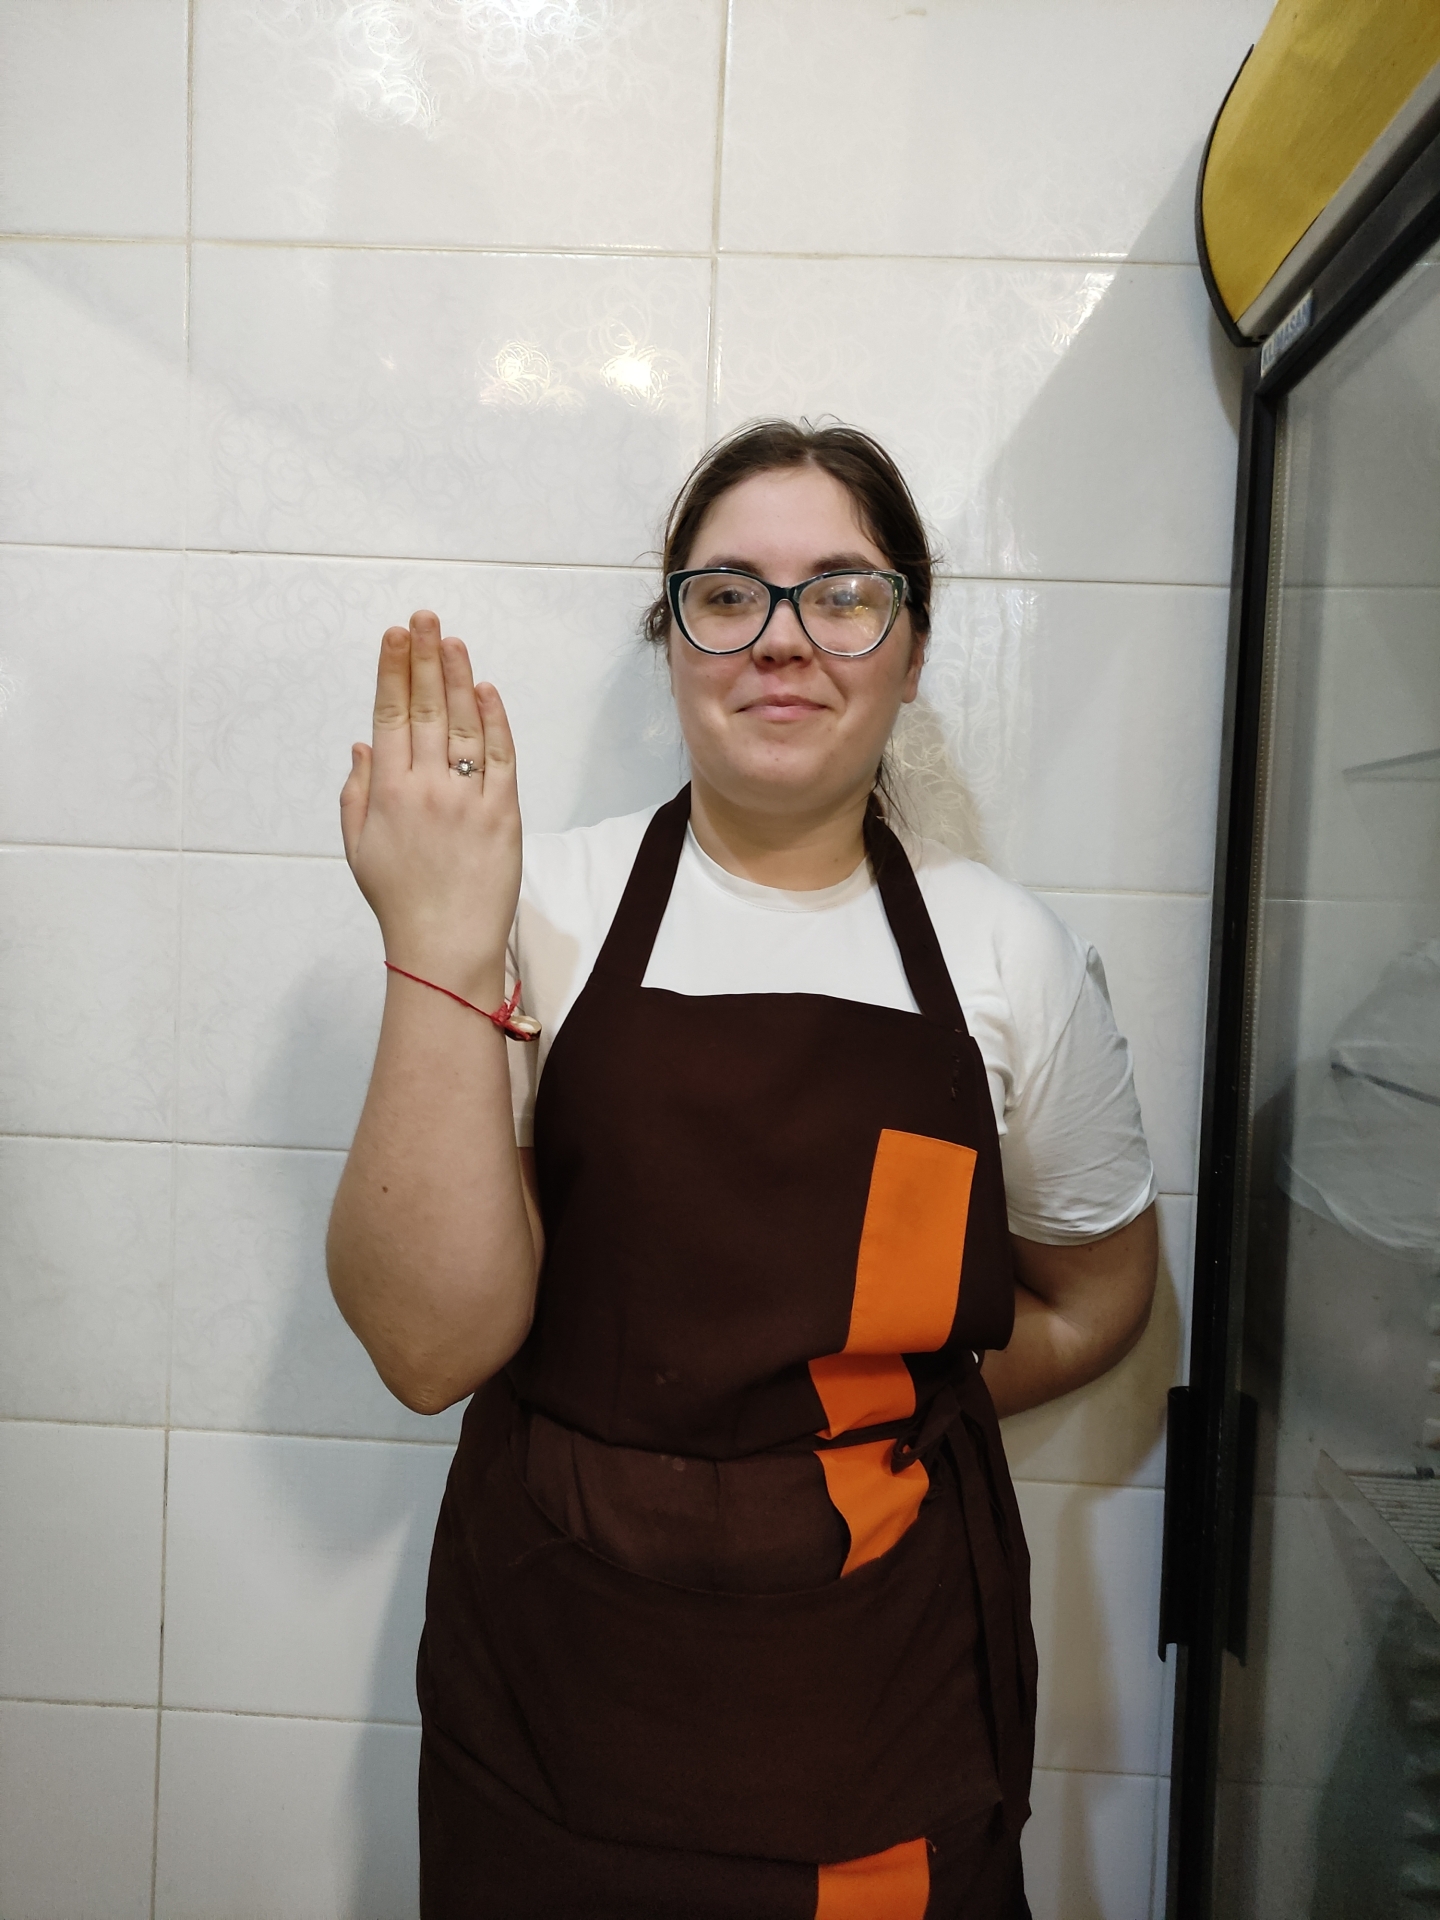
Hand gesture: stop_inverted